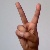
The image shows a hand gesture representing the letter 'V' in Indian Sign Language.